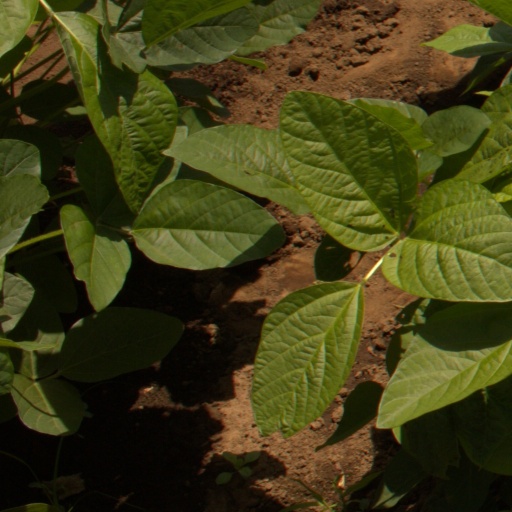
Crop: soybean